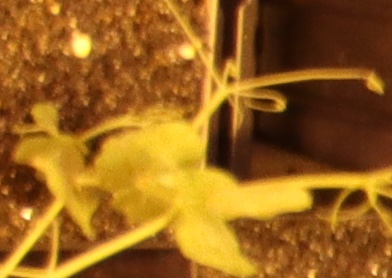
Label: Field Pea